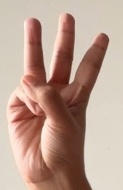
ASL sign: W